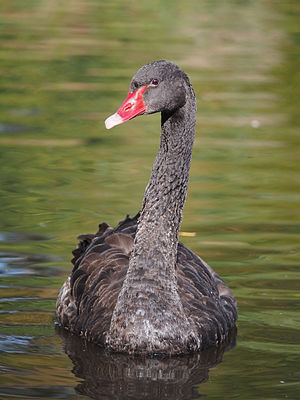
Sortsvane
Sortsvane er en svaneart, som hovedsageligt yngler i det sydøstlige og sydvestlige Australien. Arten er blevet jaget til udryddelse i New Zealand, men er senere genindført. I Australien er den nomadisk med uregelmæssig træk afhængigt af vejrforholdene. Sortsvanen er en stor fugl med sort fjerdragt og rødt næb. Den er monogam og begge forældre deltager i udrugning af æggene og efterfølgende pleje af ungerne.